Martin Hunter (British Army officer)

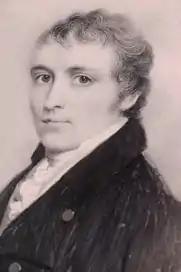
Miniature portrait

General Sir Martin Hunter (1757–1846) was a British Army officer, and governor of Stirling Castle.